Kensington Historic District

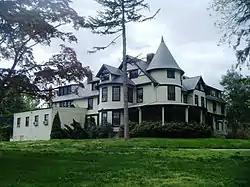
The Kensington House for the Blind, located at the center of the historic district

The Kensington Historic District is a national historic district located at Kensington, Montgomery County, Maryland. The district includes the core of the original town that was incorporated in 1894. It is dominated by large late-19th and early-20th-century houses, many with wraparound porches, stained-glass windows, and curving brick sidewalks. Large well-kept lawns, ample sized lots, flowering shrubbery, and tree-lined streets contribute to the historic environment which Kensington still retains despite its proximity to Washington, D.C.